Downton, Wiltshire

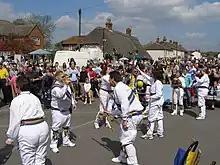
Sarum Morris perform at the 2006 Cuckoo Fair in Downton

St Laurence's Church, the Church of England parish church, has its origins in the 12th century; Nikolaus Pevsner describes it as "a large and interesting church". The nave is the oldest surviving work; the transepts are from the 13th century and the chancel from the 14th. Restoration was carried out in the 17th century, then in 1812 by D. A. Alexander and in 1860 by T. H. Wyatt. The tower had its upper part rebuilt in the 17th century and has eight bells, one of which is from the 14th century and two from the 17th.